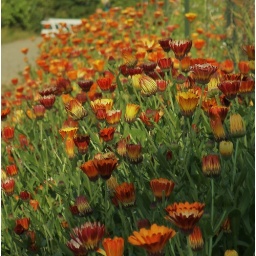
flowers beside road to garden